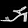
Label: Sandal